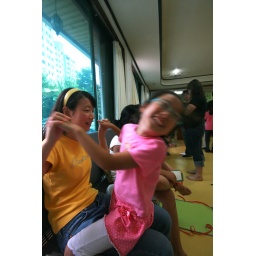
I still don't think ALL (or most) little kids are cute by default. However, this little girl was ADORABLE.